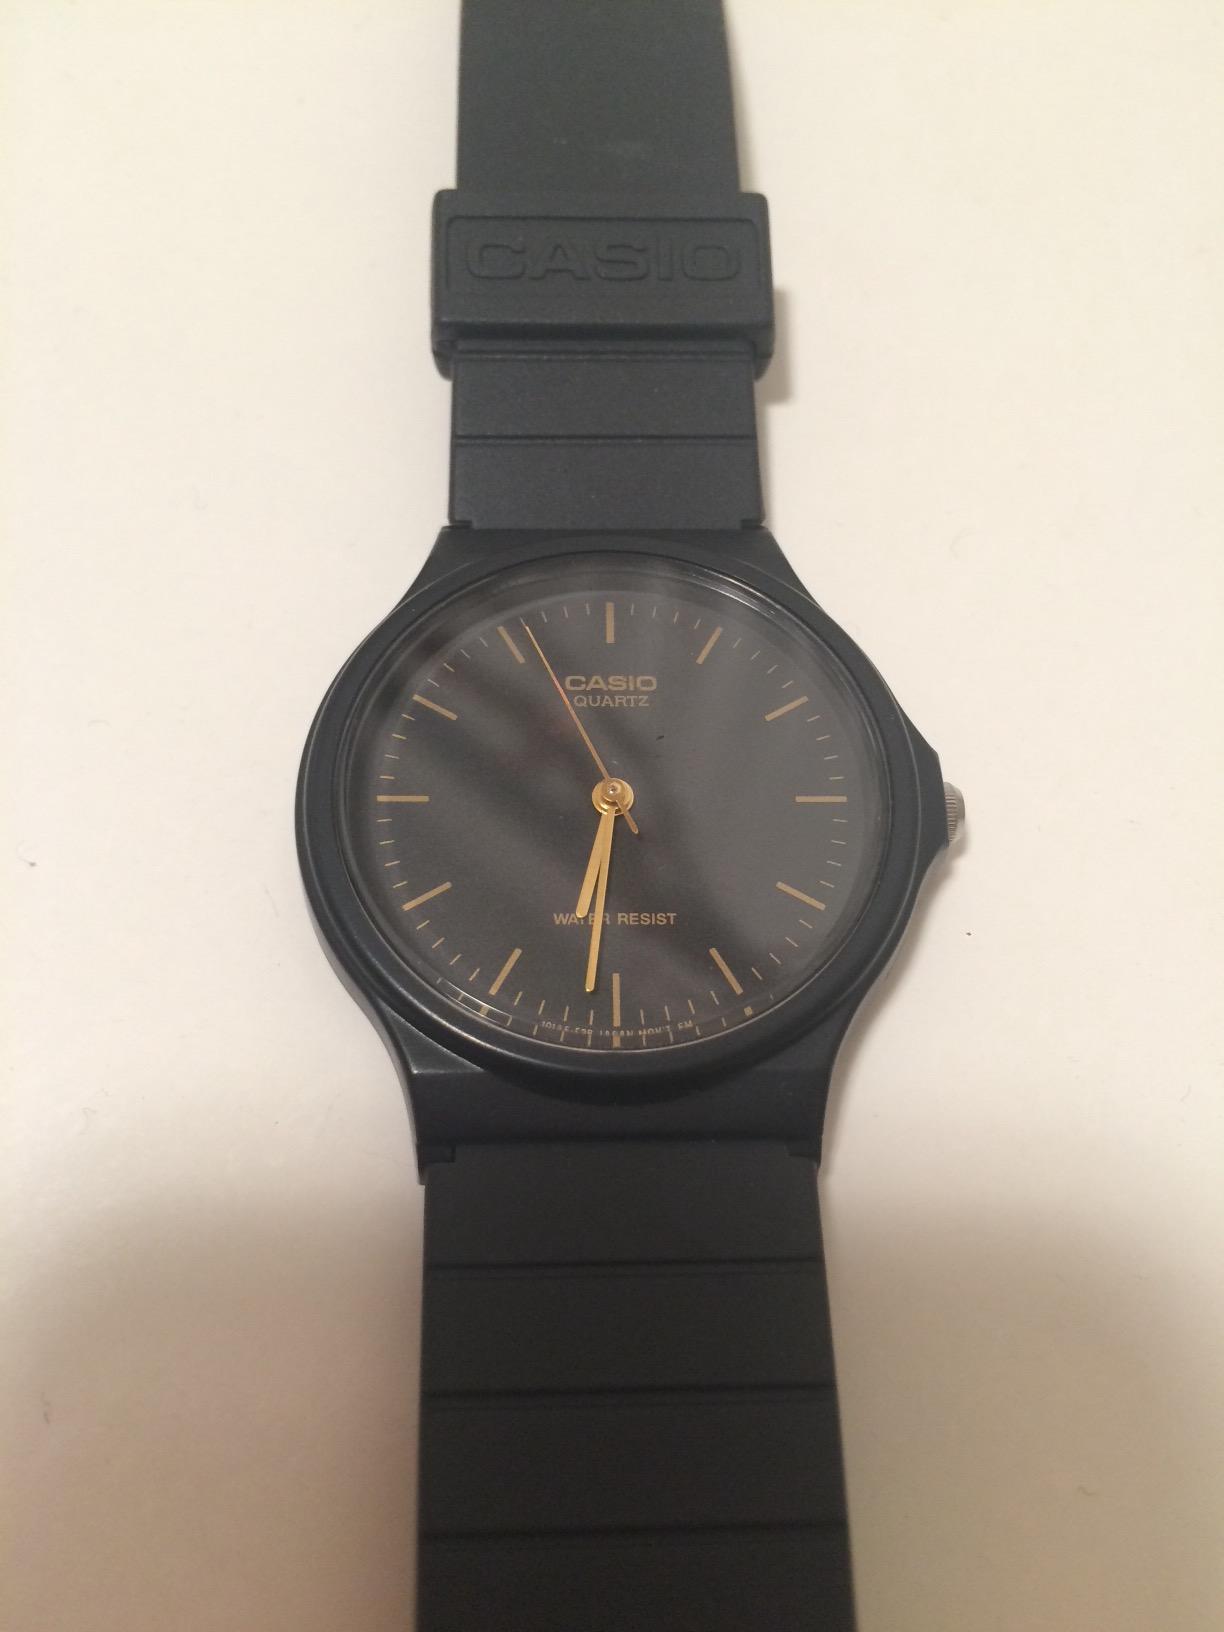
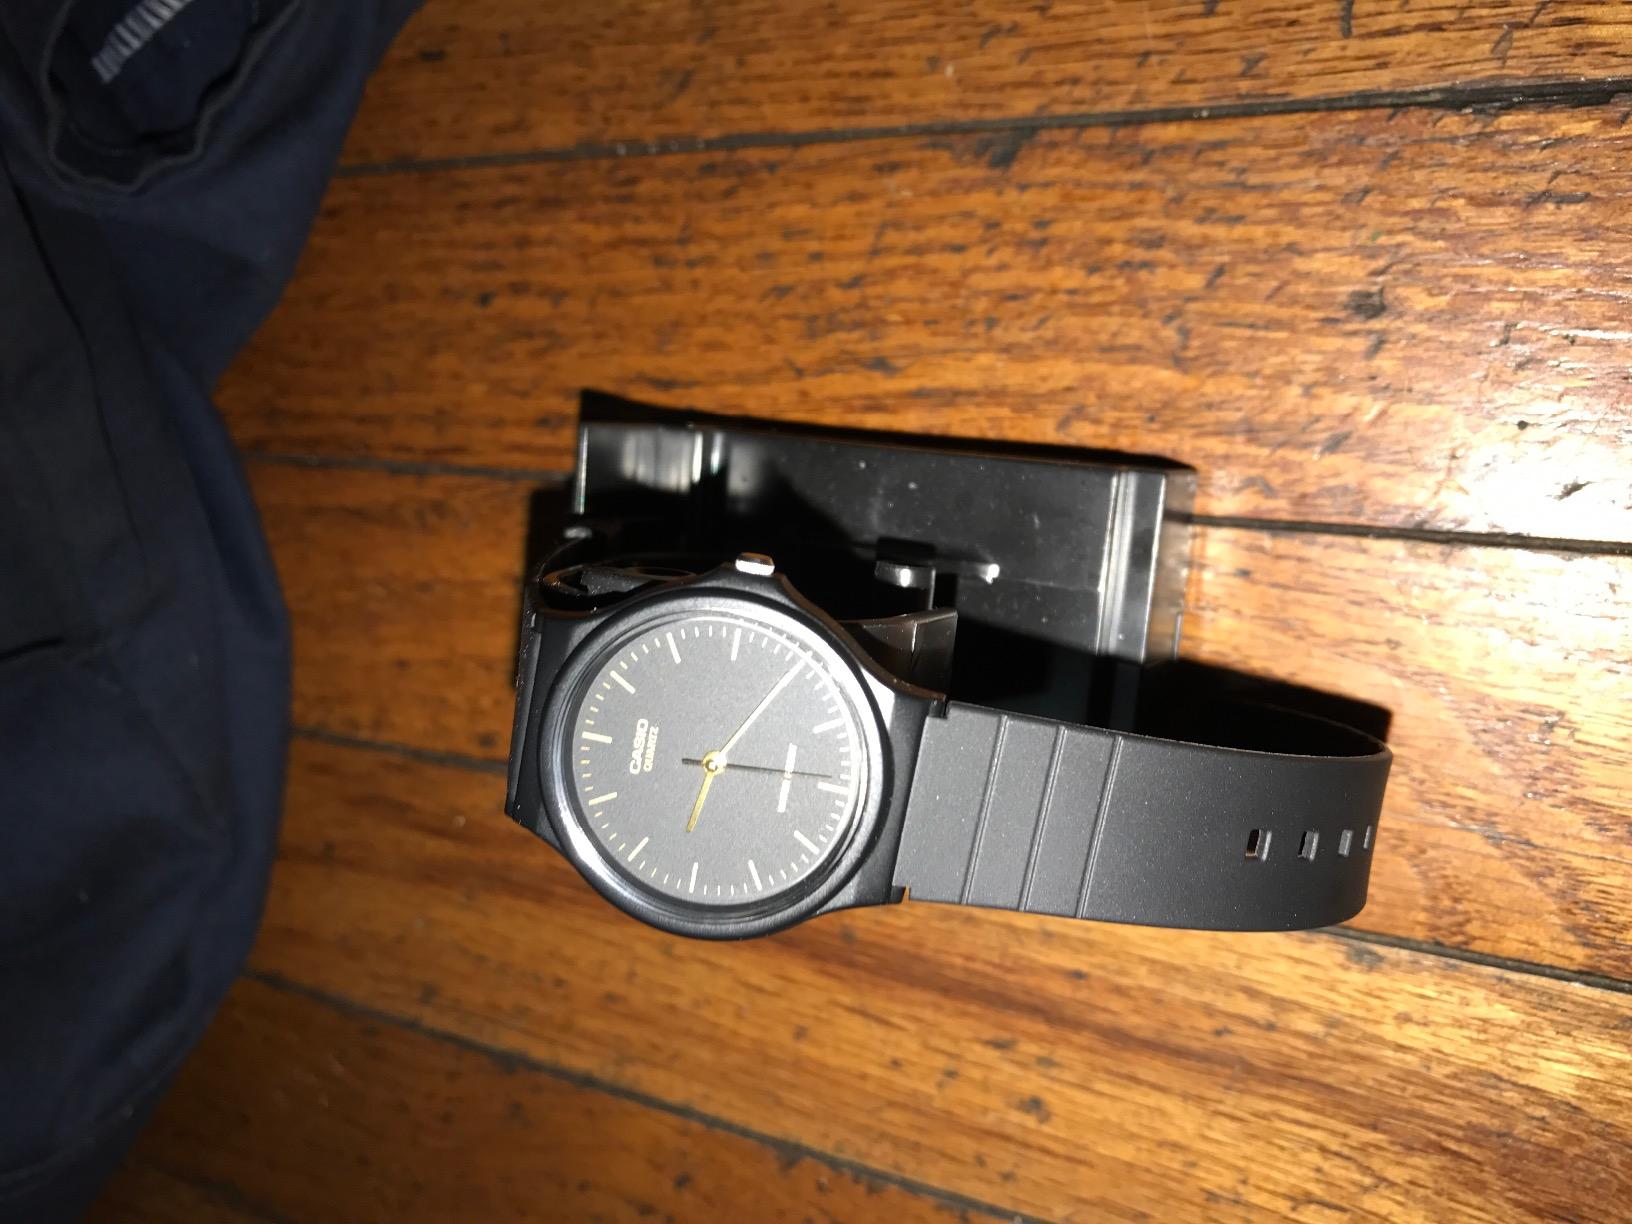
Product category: accessories_watch
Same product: yes